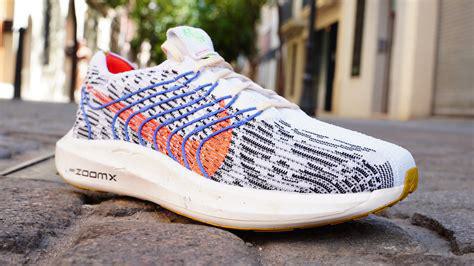
Brand: Nike
Model: Pegasus Turbo Next Nature